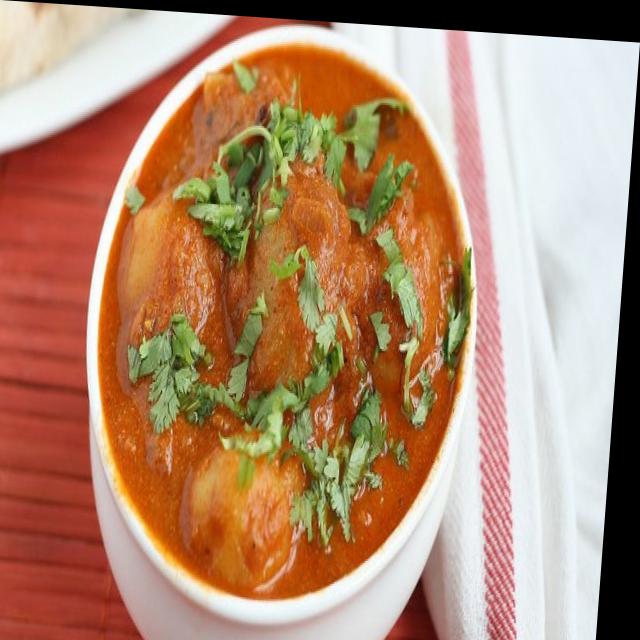
Dish: dum_aloo